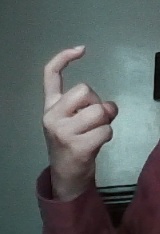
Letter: ra